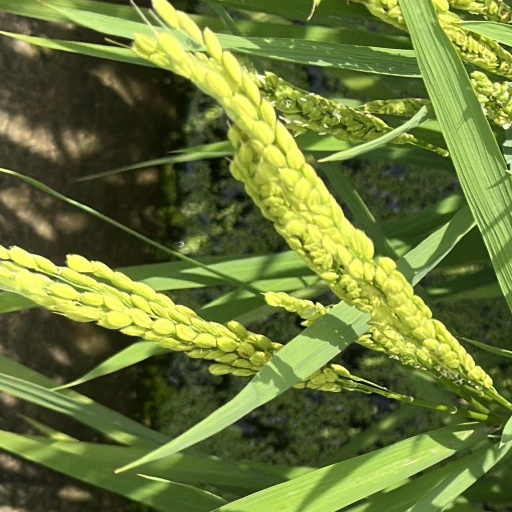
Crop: rice